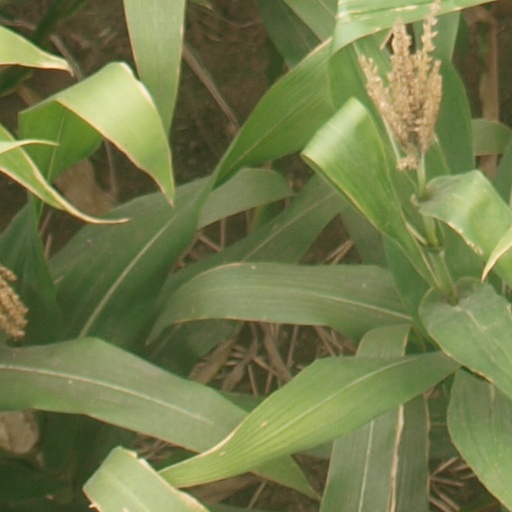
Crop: maize; corn